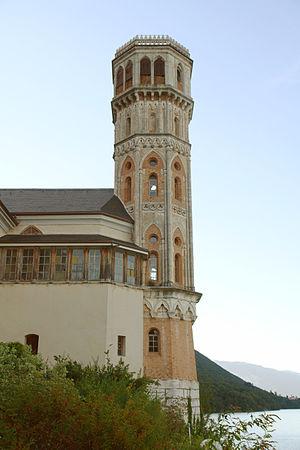
Phare de l'Abbaye de Hautecombe.